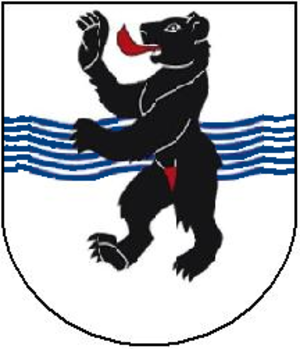
Urnäsch est une commune suisse du canton d'Appenzell Rhodes-Extérieures.